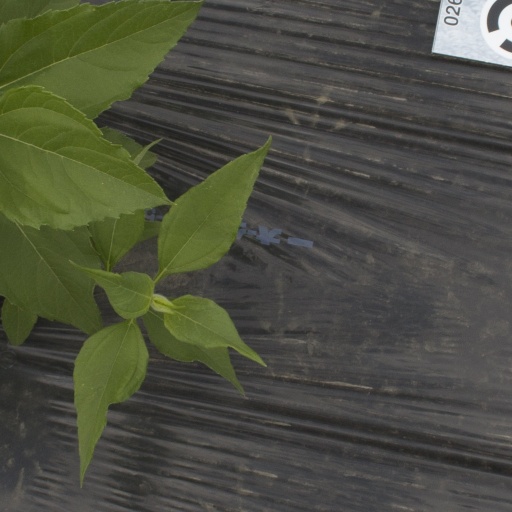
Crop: Jerusalem artichoke